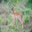
Label: deer